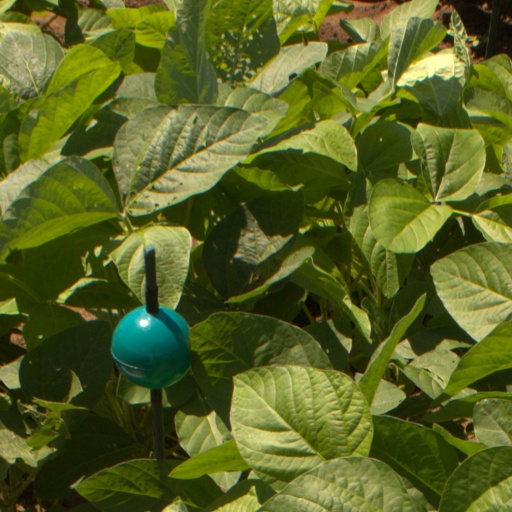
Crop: soybean